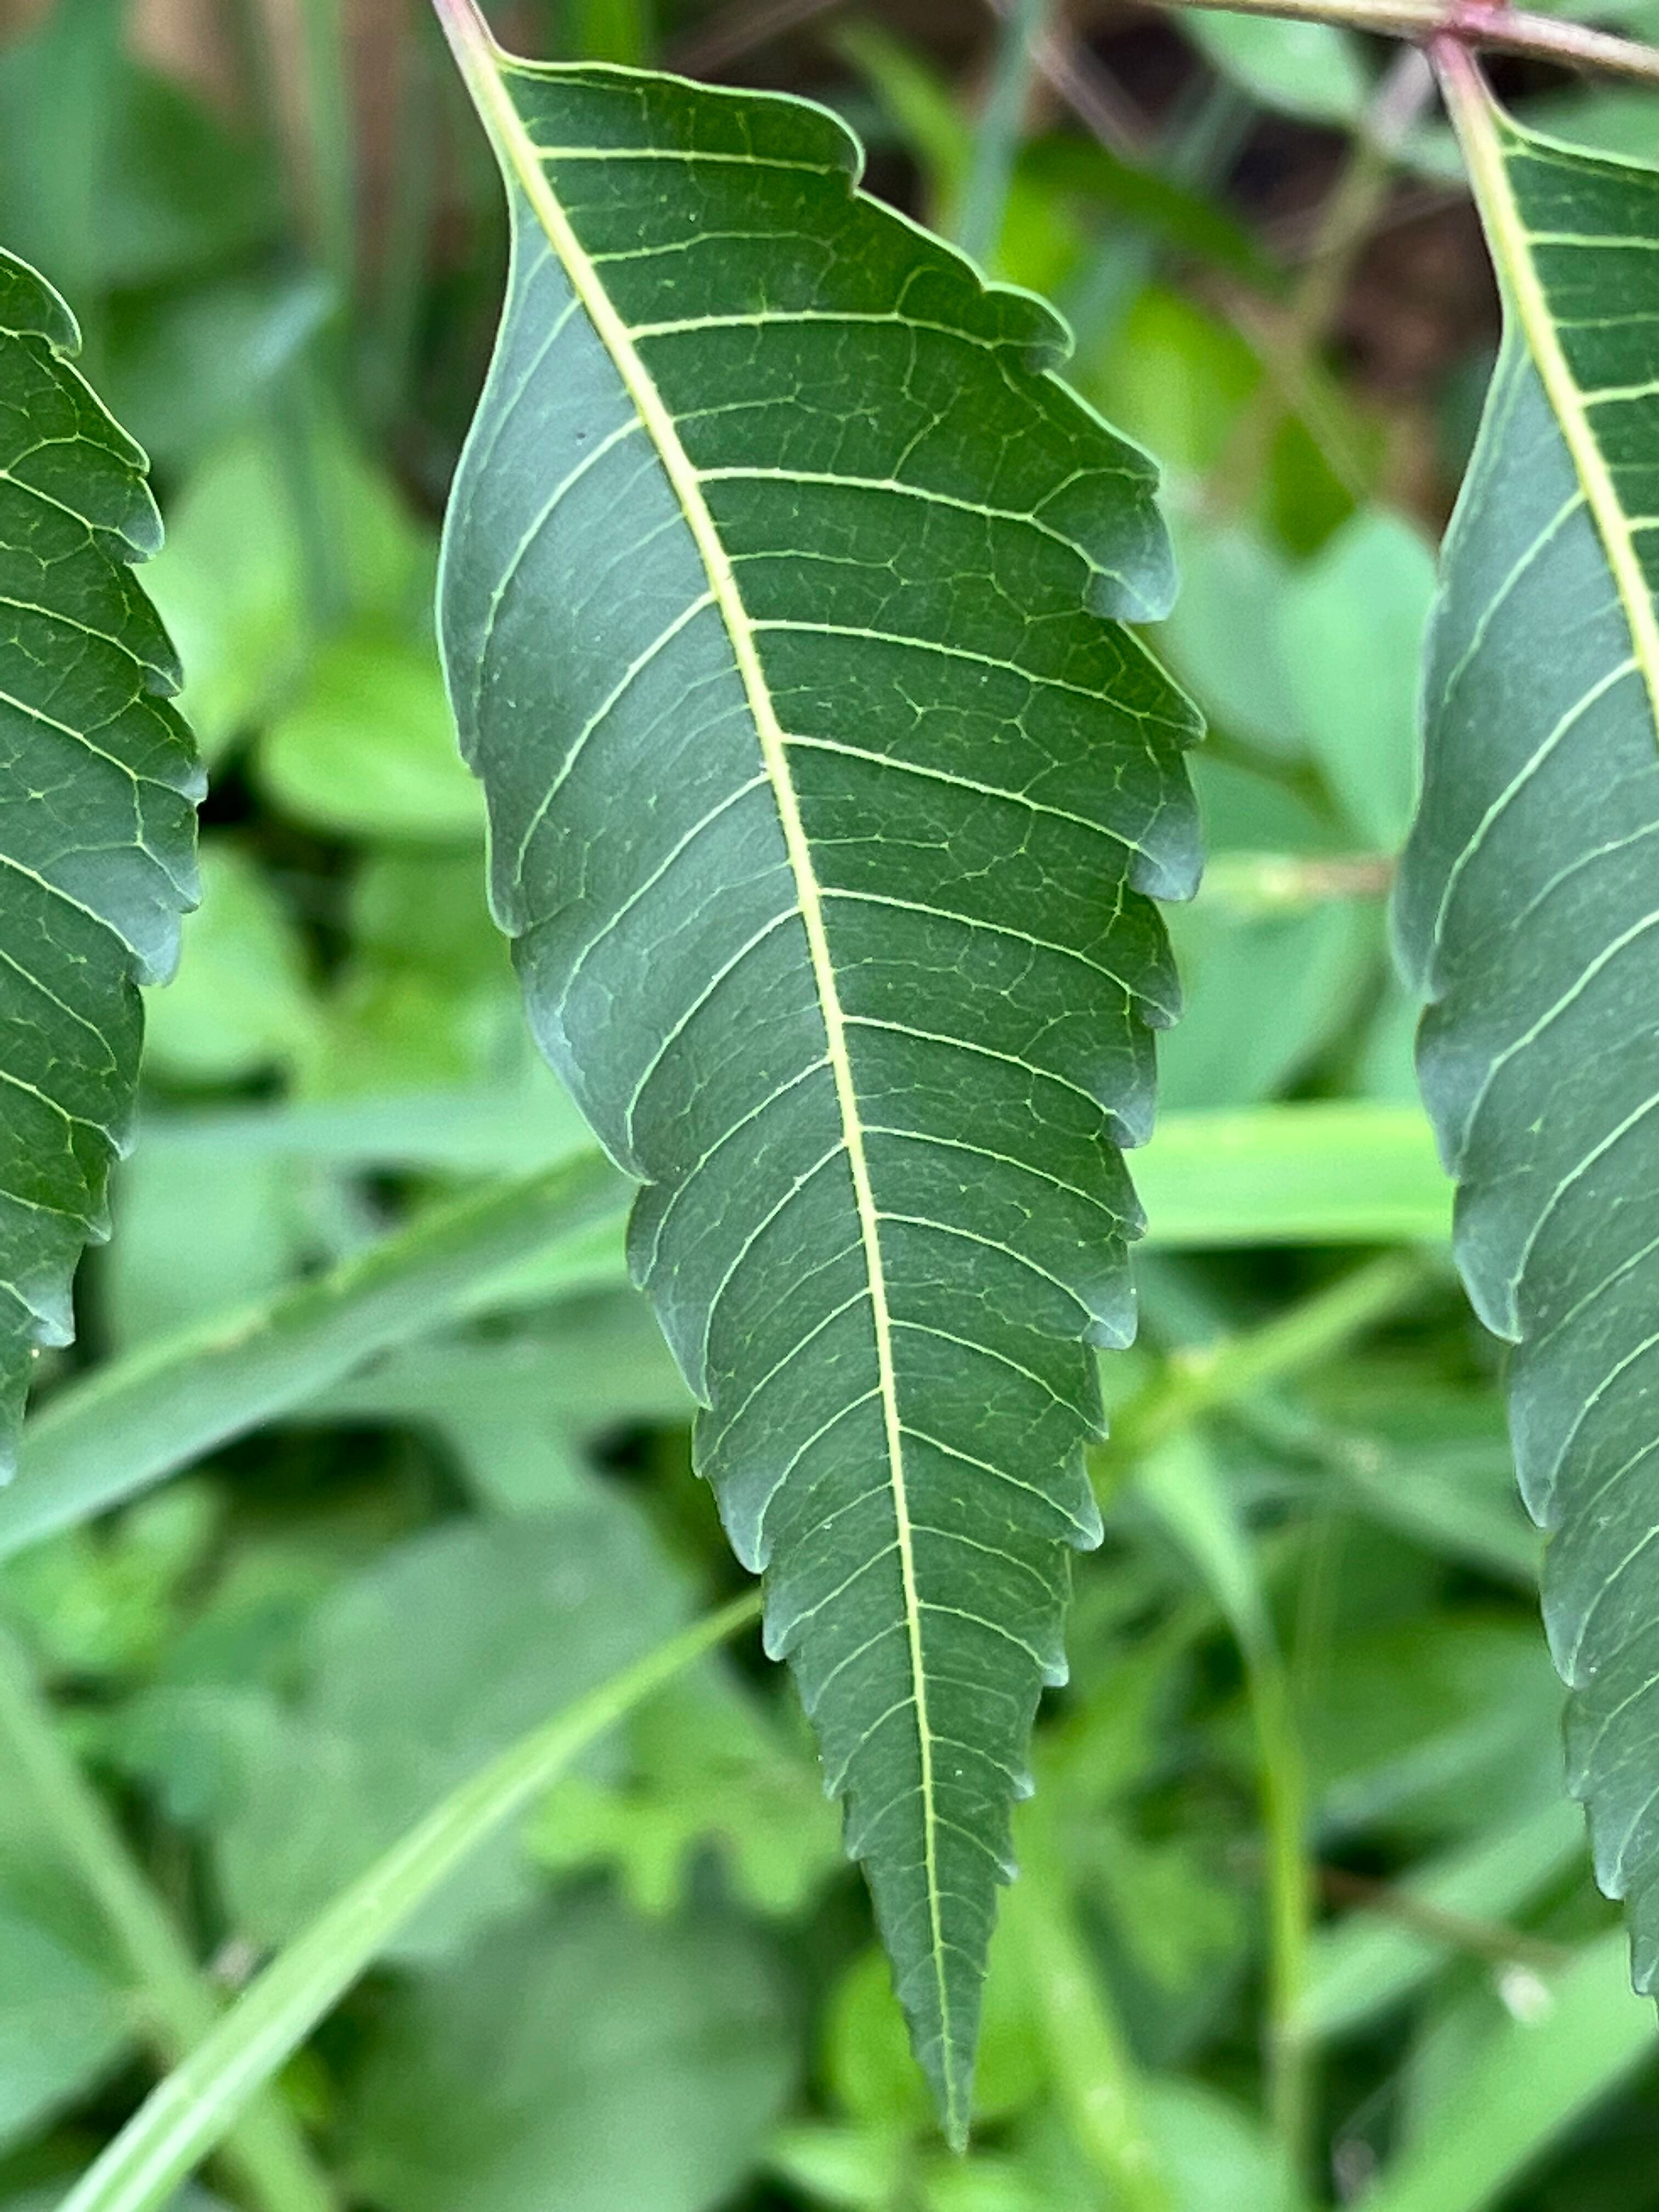
Plant species: azadirachta-indica